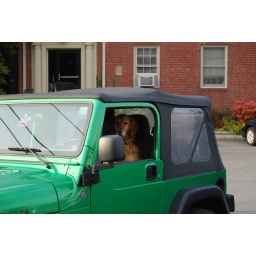
This car was parked in a parking lot with the window open. No dogs were hurt taking this photo.